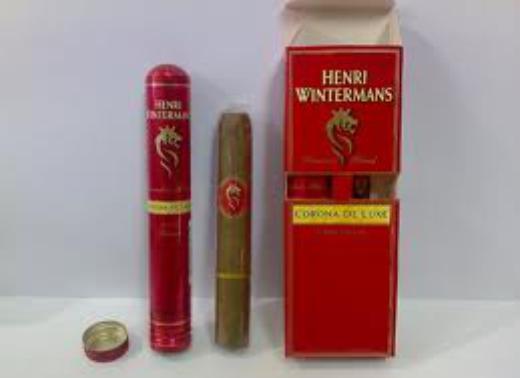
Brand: Henri Wintermans
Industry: Clothes